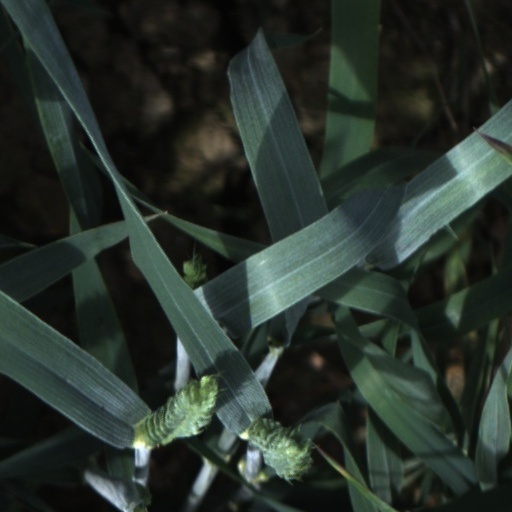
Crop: wheat